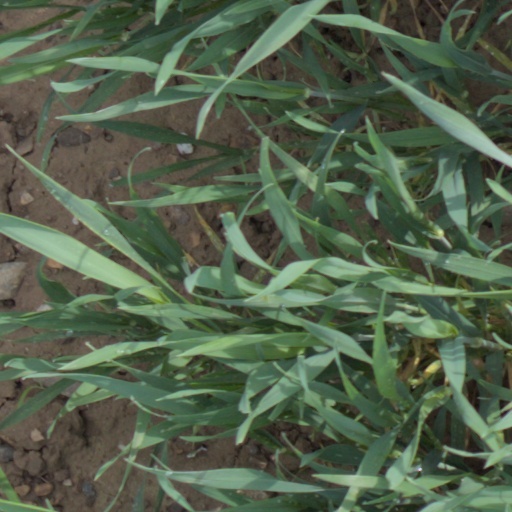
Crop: wheat